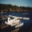
Label: airplane